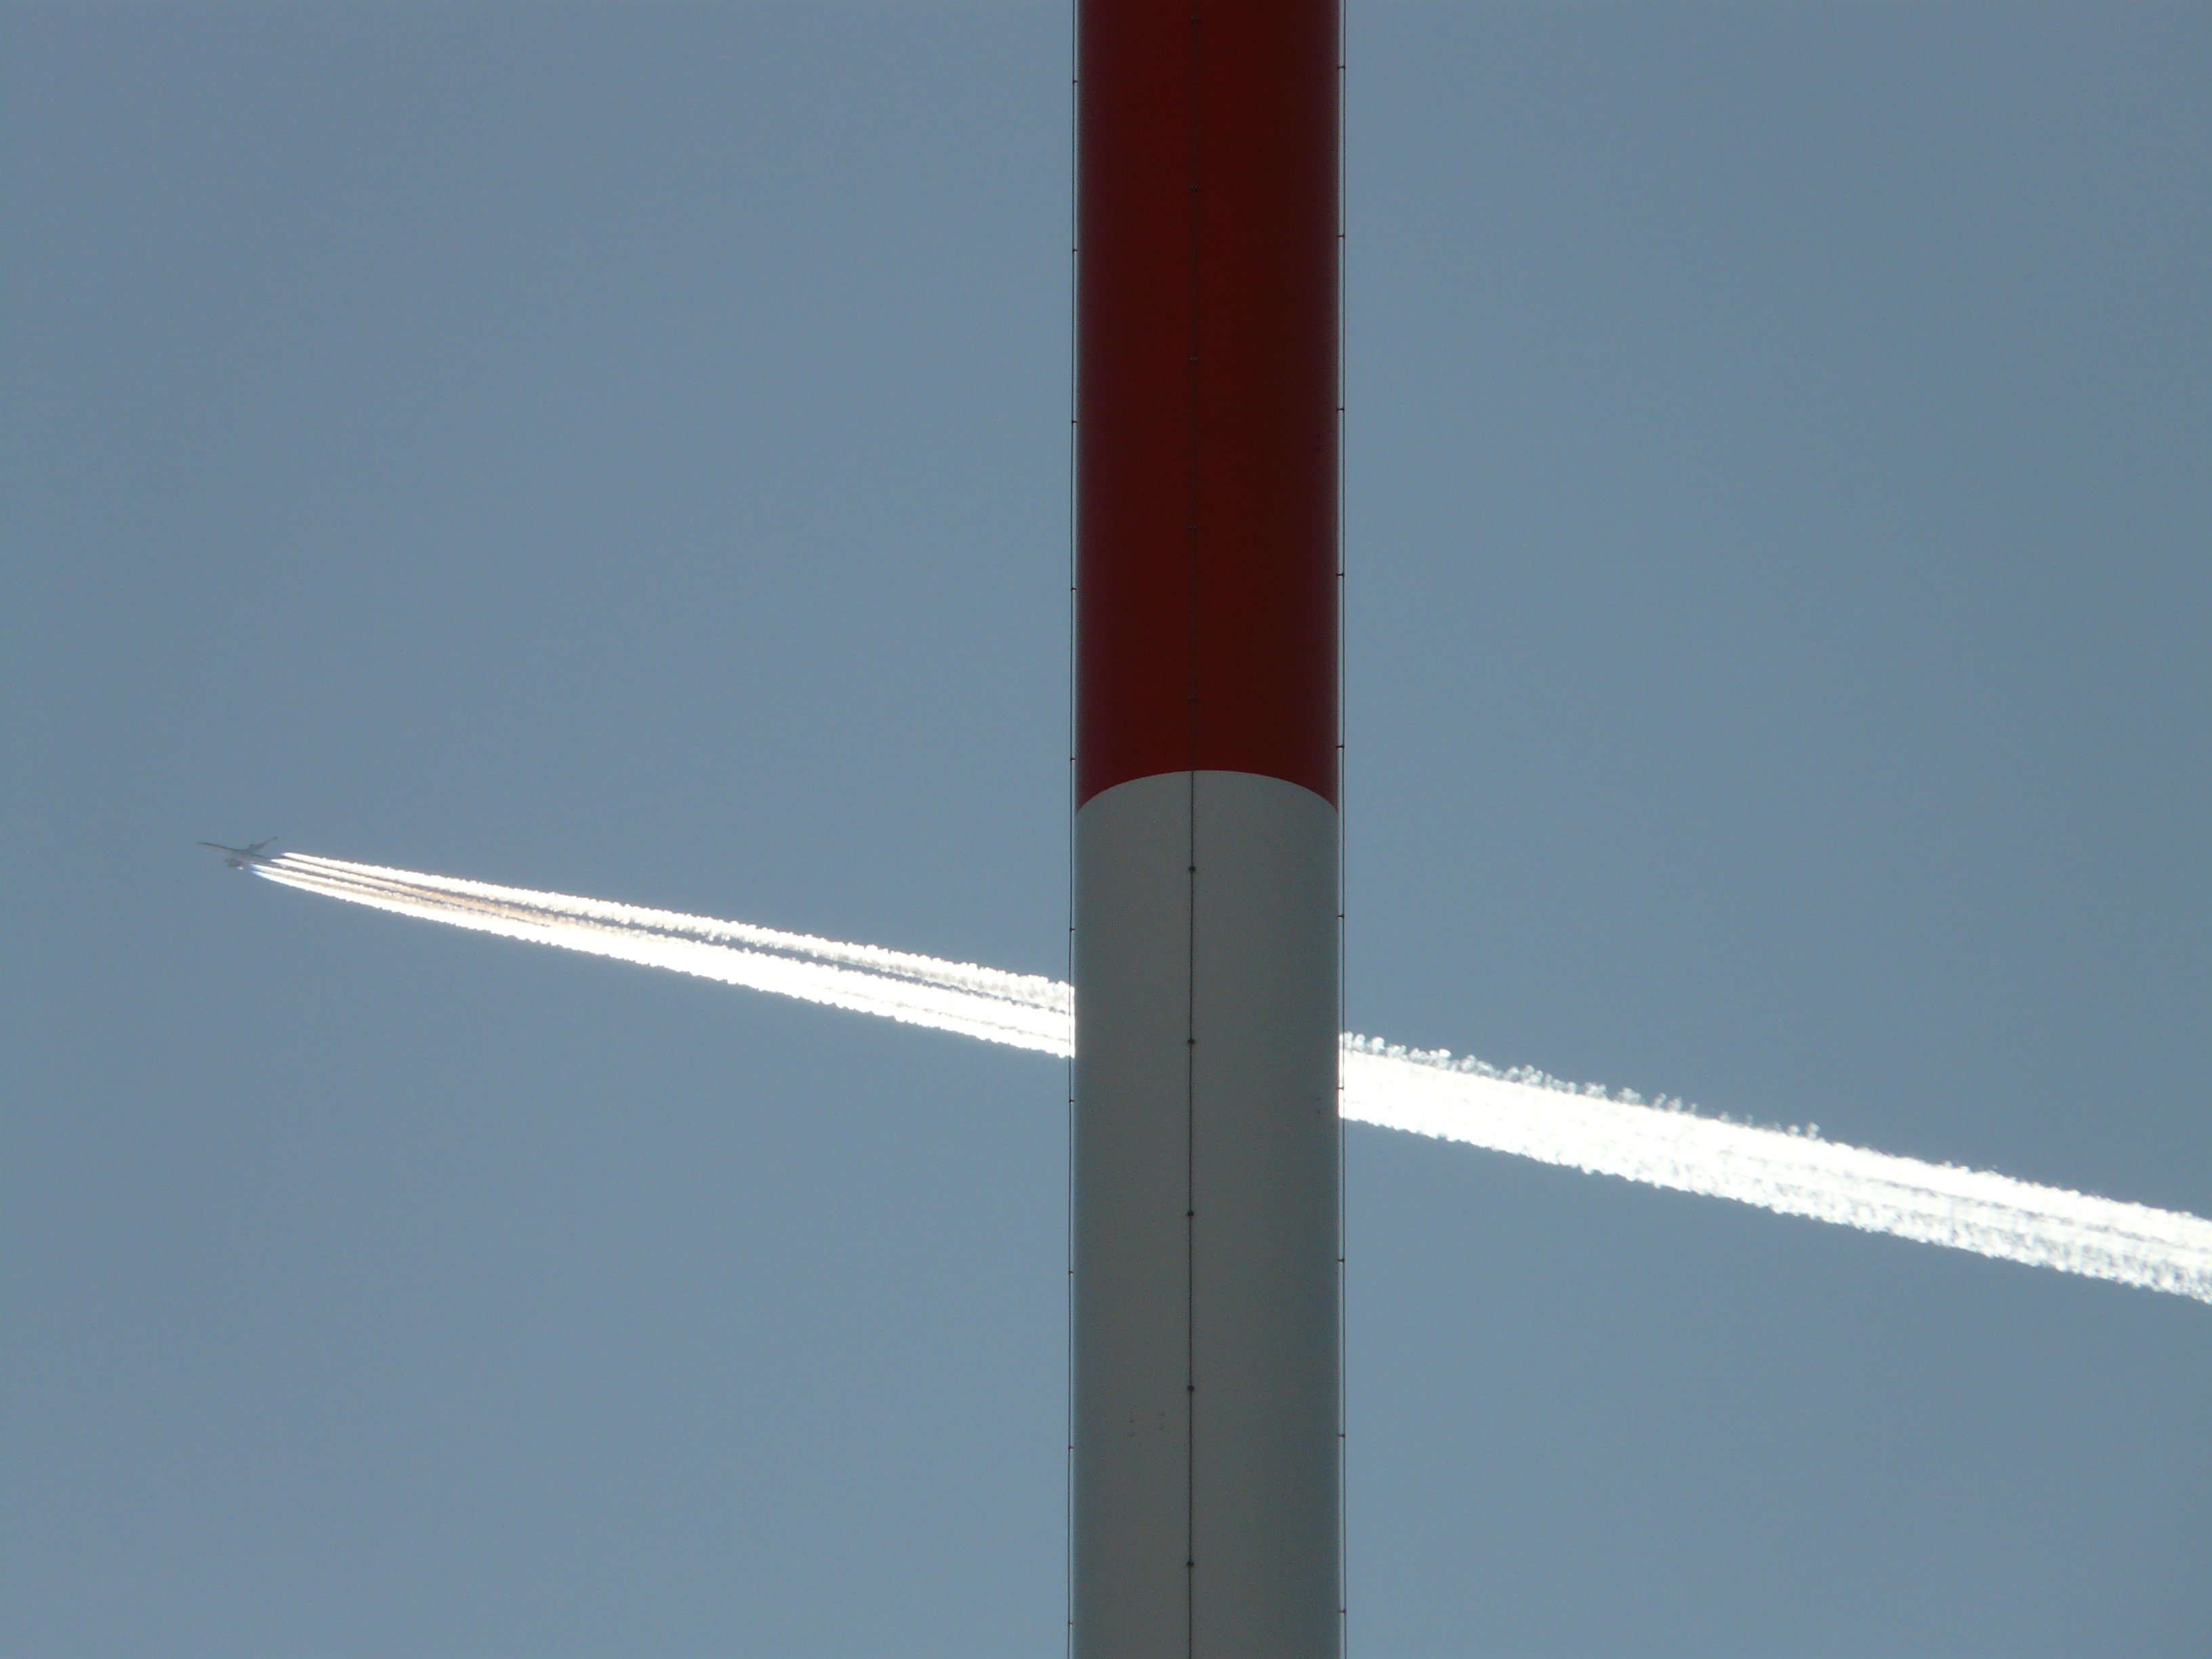
wing, sky, wind, fly, travel, aircraft, line, mast, wind turbine, lighting, contrail, back light, radio tower, transmission tower, radio mast, greened, atmosphere of earth